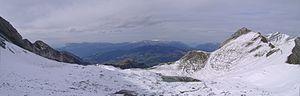
Le Fier est une rivière-torrent des Préalpes de Haute-Savoie, affluent de la rive gauche du Rhône, d'une longueur de 71,9 km. Il présente une intéressante diversité naturelle, tant au niveau de sa flore que de sa faune.
Le mont Charvin est l'une des pointes du massif des Aravis, à la limite des départements de la Savoie et de la Haute-Savoie. Son sommet, très caractéristique du côté sud, culmine à 2 409 m. Son ascension la plus aisée peut s'effectuer par l'envers en partant de l'alpage du Haut de Marlens.